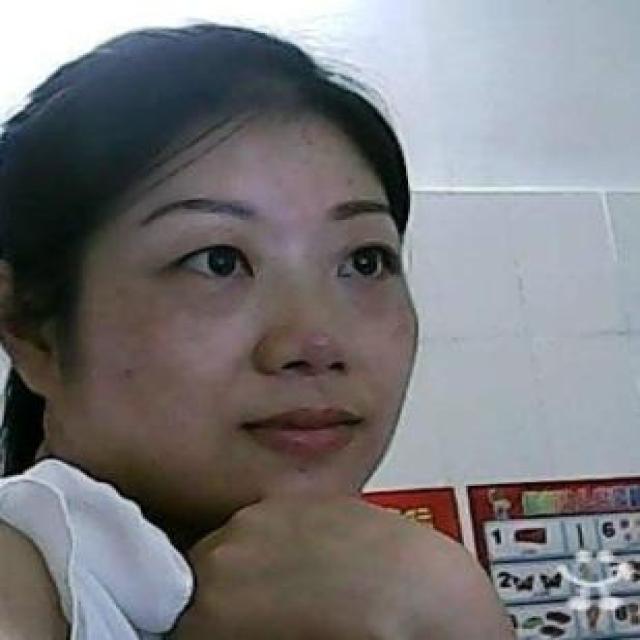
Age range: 45-64